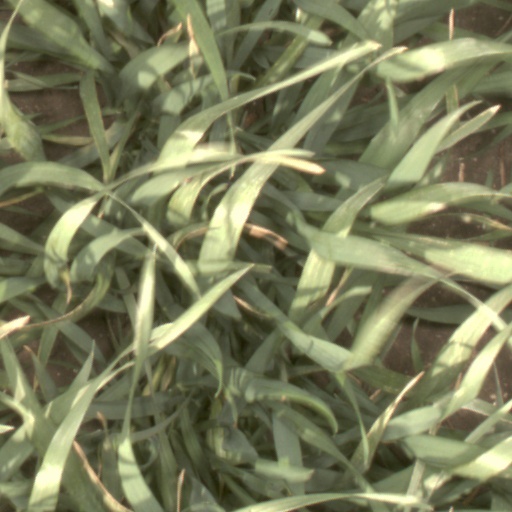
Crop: wheat